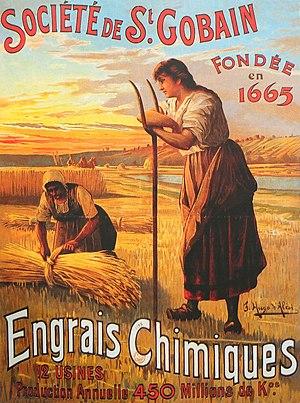
Saint-Gobain est une entreprise française spécialisée dans la production, la transformation et distribution de matériaux.